British Caledonian

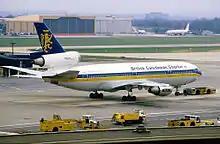
This British Caledonian Charter McDonnell Douglas DC-10-10 at Gatwick in March 1984 was one of two acquired from bankrupt Laker Airways in 1983.

The 1982 Falklands War was an unexpected, major setback for BCal. Argentina's decision to close its airspace and airports to all UK-based airlines as well as to all UK-registered aircraft and Peru's decision to follow suit resulted in the loss of the most profitable parts of BCal's South American network, especially Buenos Aires — its most profitable destination in that part of the world — and the lucrative "fifth freedom" traffic rights between Madrid and Buenos Aires. That conflict left the airline with an unprofitable rump network because the remaining routes to Brazil, Venezuela and Colombia did not generate sufficient traffic to be profitable on their own, even after a reduction in frequencies. Another negative consequence for BCal was that one of its eight McDonnell Douglas DC-10-30 widebodied jets suddenly became surplus to its long-haul scheduled requirements, forcing the airline to look for alternative work to increase long-haul fleet utilisation.